Imaginary Homelands

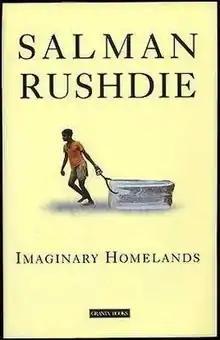
First edition cover

Imaginary Homelands is a collection of essays and criticism by Salman Rushdie.